Goat Story

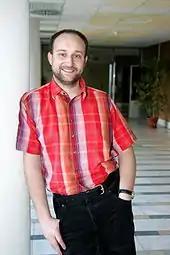
Jan Tománek is the film's director, producer, writer, and editor.

Production started in 2003 at Jan Tománek's family Art And Animation studio. Jan Tománek along with David Sláma co-wrote the script for the film. The film budget was just $1.8 million for release in 2008.